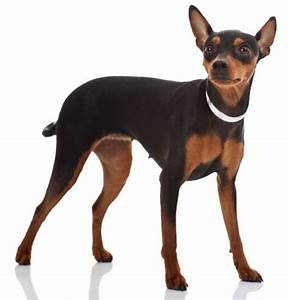
Label: dog